Metallica

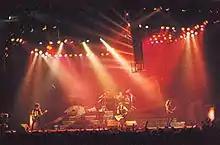
Metallica performing during its Damaged Justice Tour in 1988

Metallica recorded its second studio album, "Ride the Lightning", at Sweet Silence Studios in Copenhagen, Denmark, from February to March 1984. It was released in August 1984 and reached number 100 on the "Billboard" 200. A French printing press mistakenly printed green covers for the album, which are now considered collectors' items. Mustaine received writing co-credit for "Ride the Lightning" and "The Call of Ktulu".